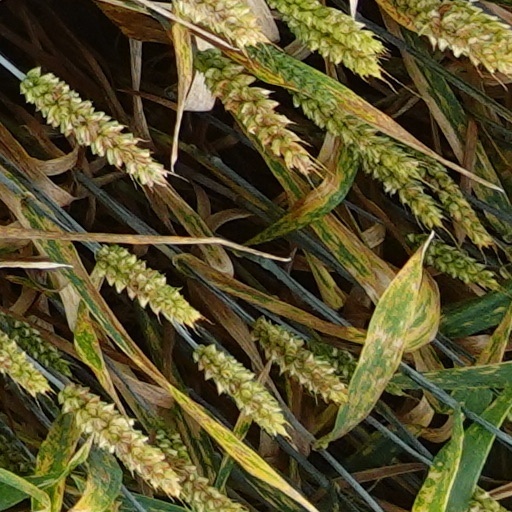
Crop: wheat